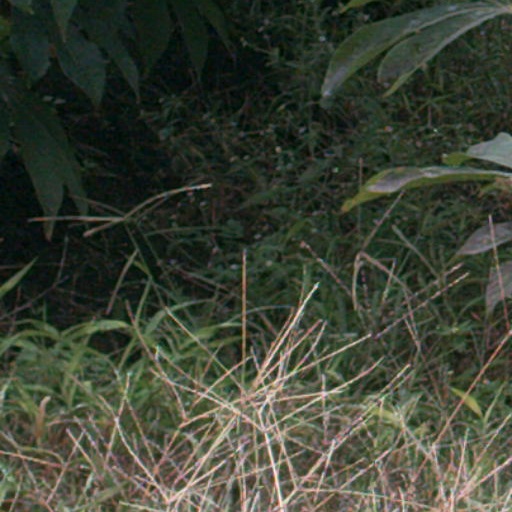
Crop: cassava